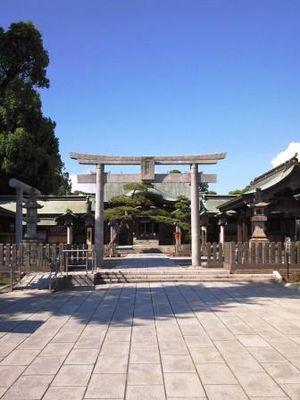
Le Yatsushiro-gū est un sanctuaire shinto situé à Yatsushiro dans la préfecture de Kumamoto au Japon. Son principal festival se tient le 3 août. Il a été fondé en 1884 et le kami du prince Kaneyoshi y est vénéré. C'est l'un des quinze sanctuaires de la restauration de Kenmu.